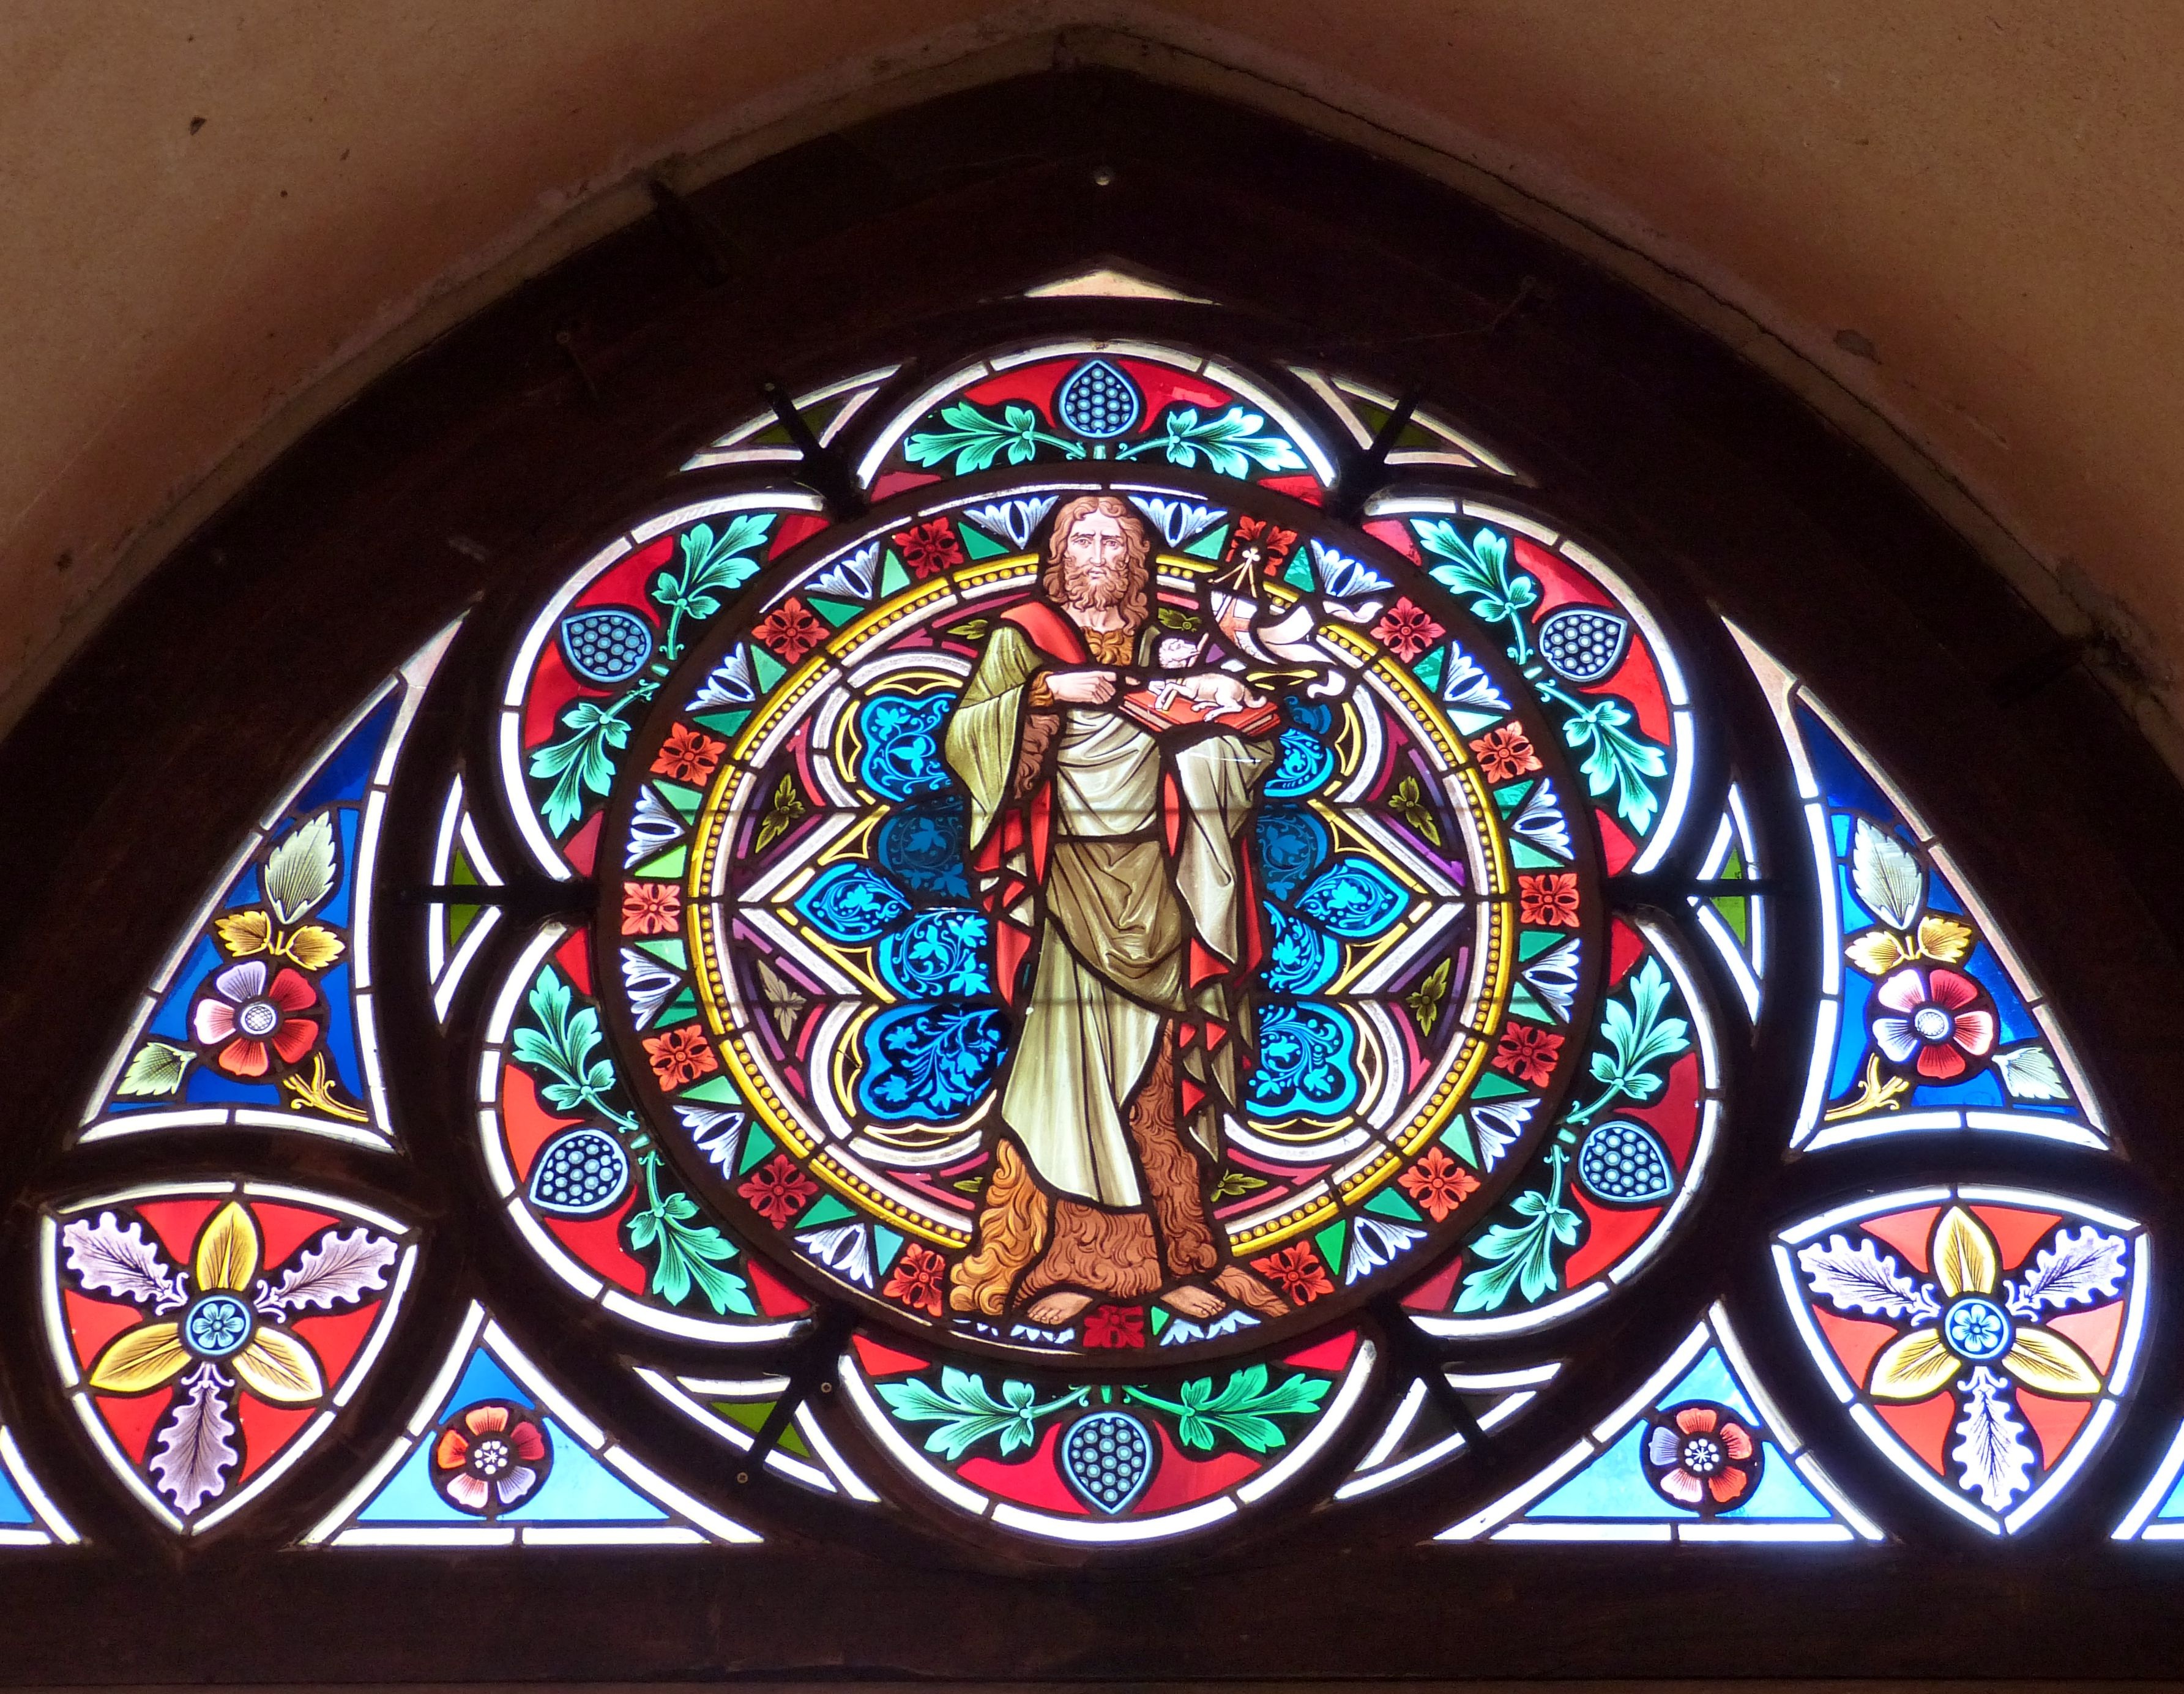
window, glass, color, church, material, gothic, stained glass, bible, lamb, christ, faith, symmetry, john, baptist, god, stained glass window, church window, glass window